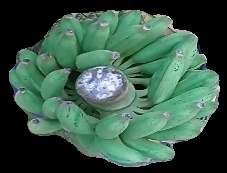
Variety: elakki-bale
Grade: grade1